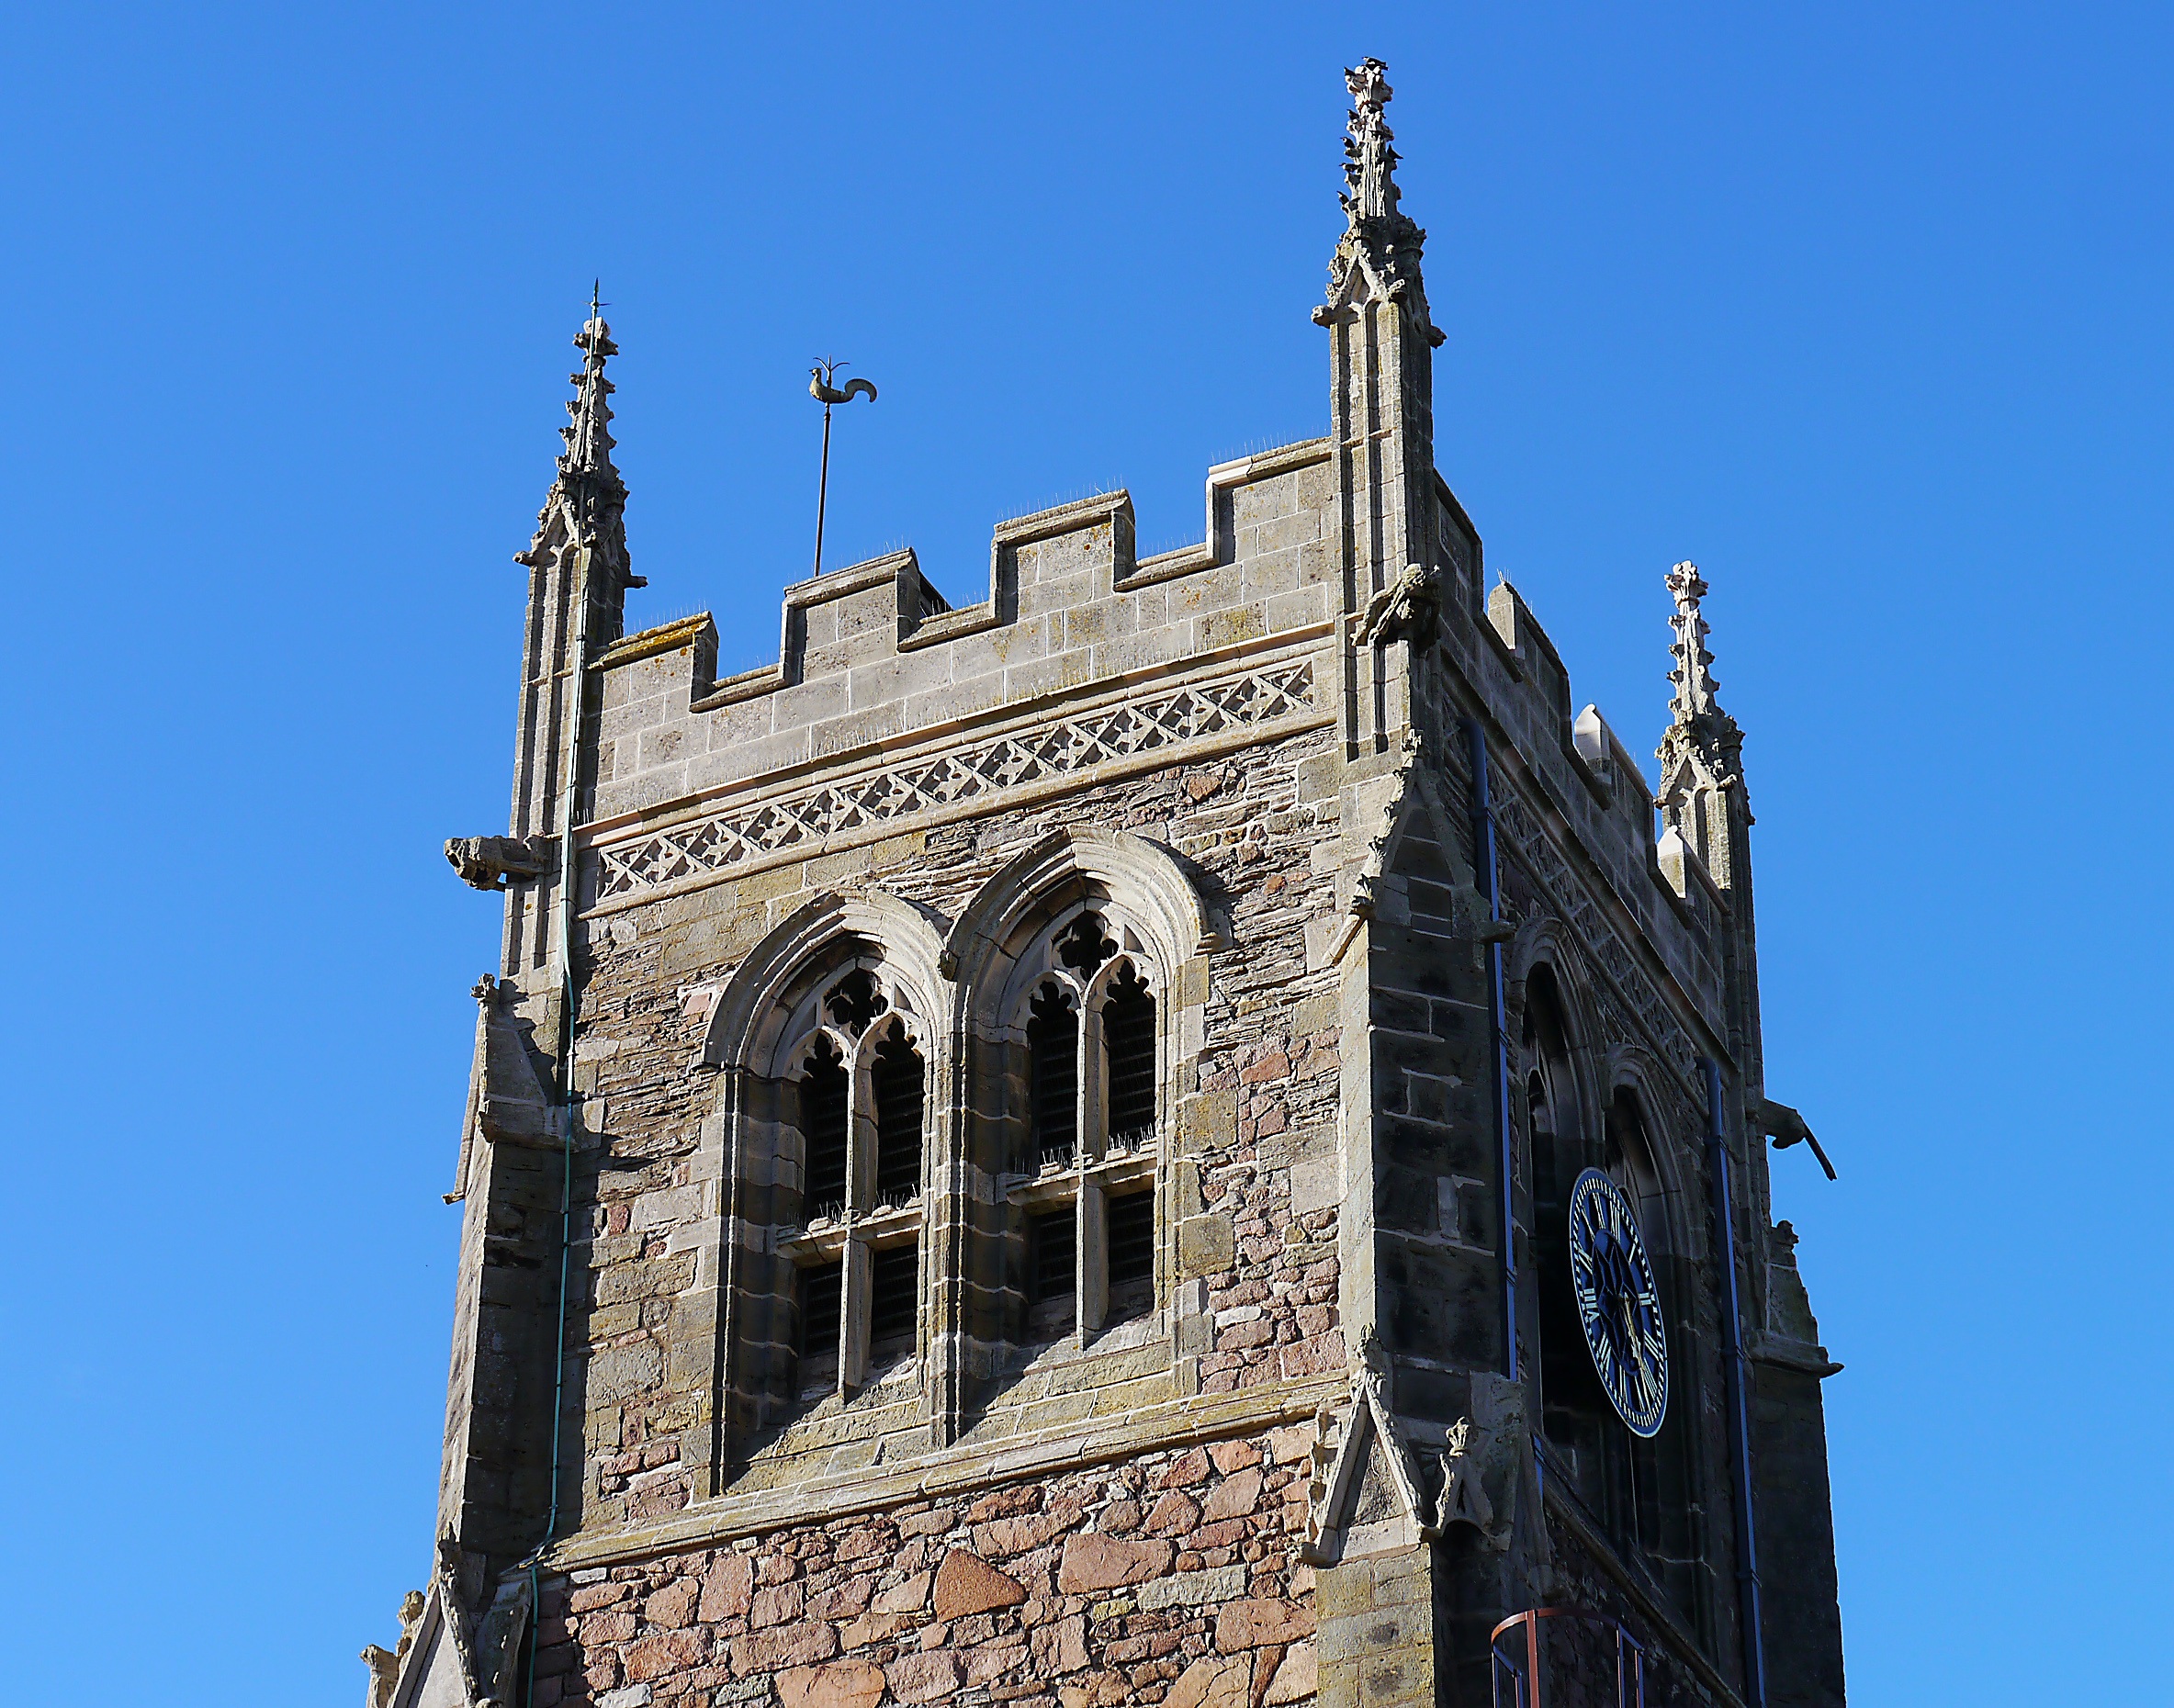
architecture, sky, building, old, stone, tower, landmark, facade, blue, church, cathedral, chapel, historic, place of worship, bell tower, spire, steeple, monastery, history, historical, basilica, church tower, wind vane, weathercock